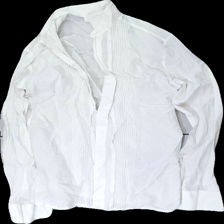
View: front
Type: Shirt
Category: Men
Brand: Not in the list
Brand text on label: abbracci
Colors: White
Material: 100% cotton
Size: S
Season: All
Stains: Minor
Damage: mycket skrynklig
Damage 2: svettfläckar på slutet av ärmen
Damage 2 location: bottom left
Price range: <50
Recommended usage: Export
Description: vit skjorta med pressveck fram. svettfläck vid ärmarna och mycket skrynklig